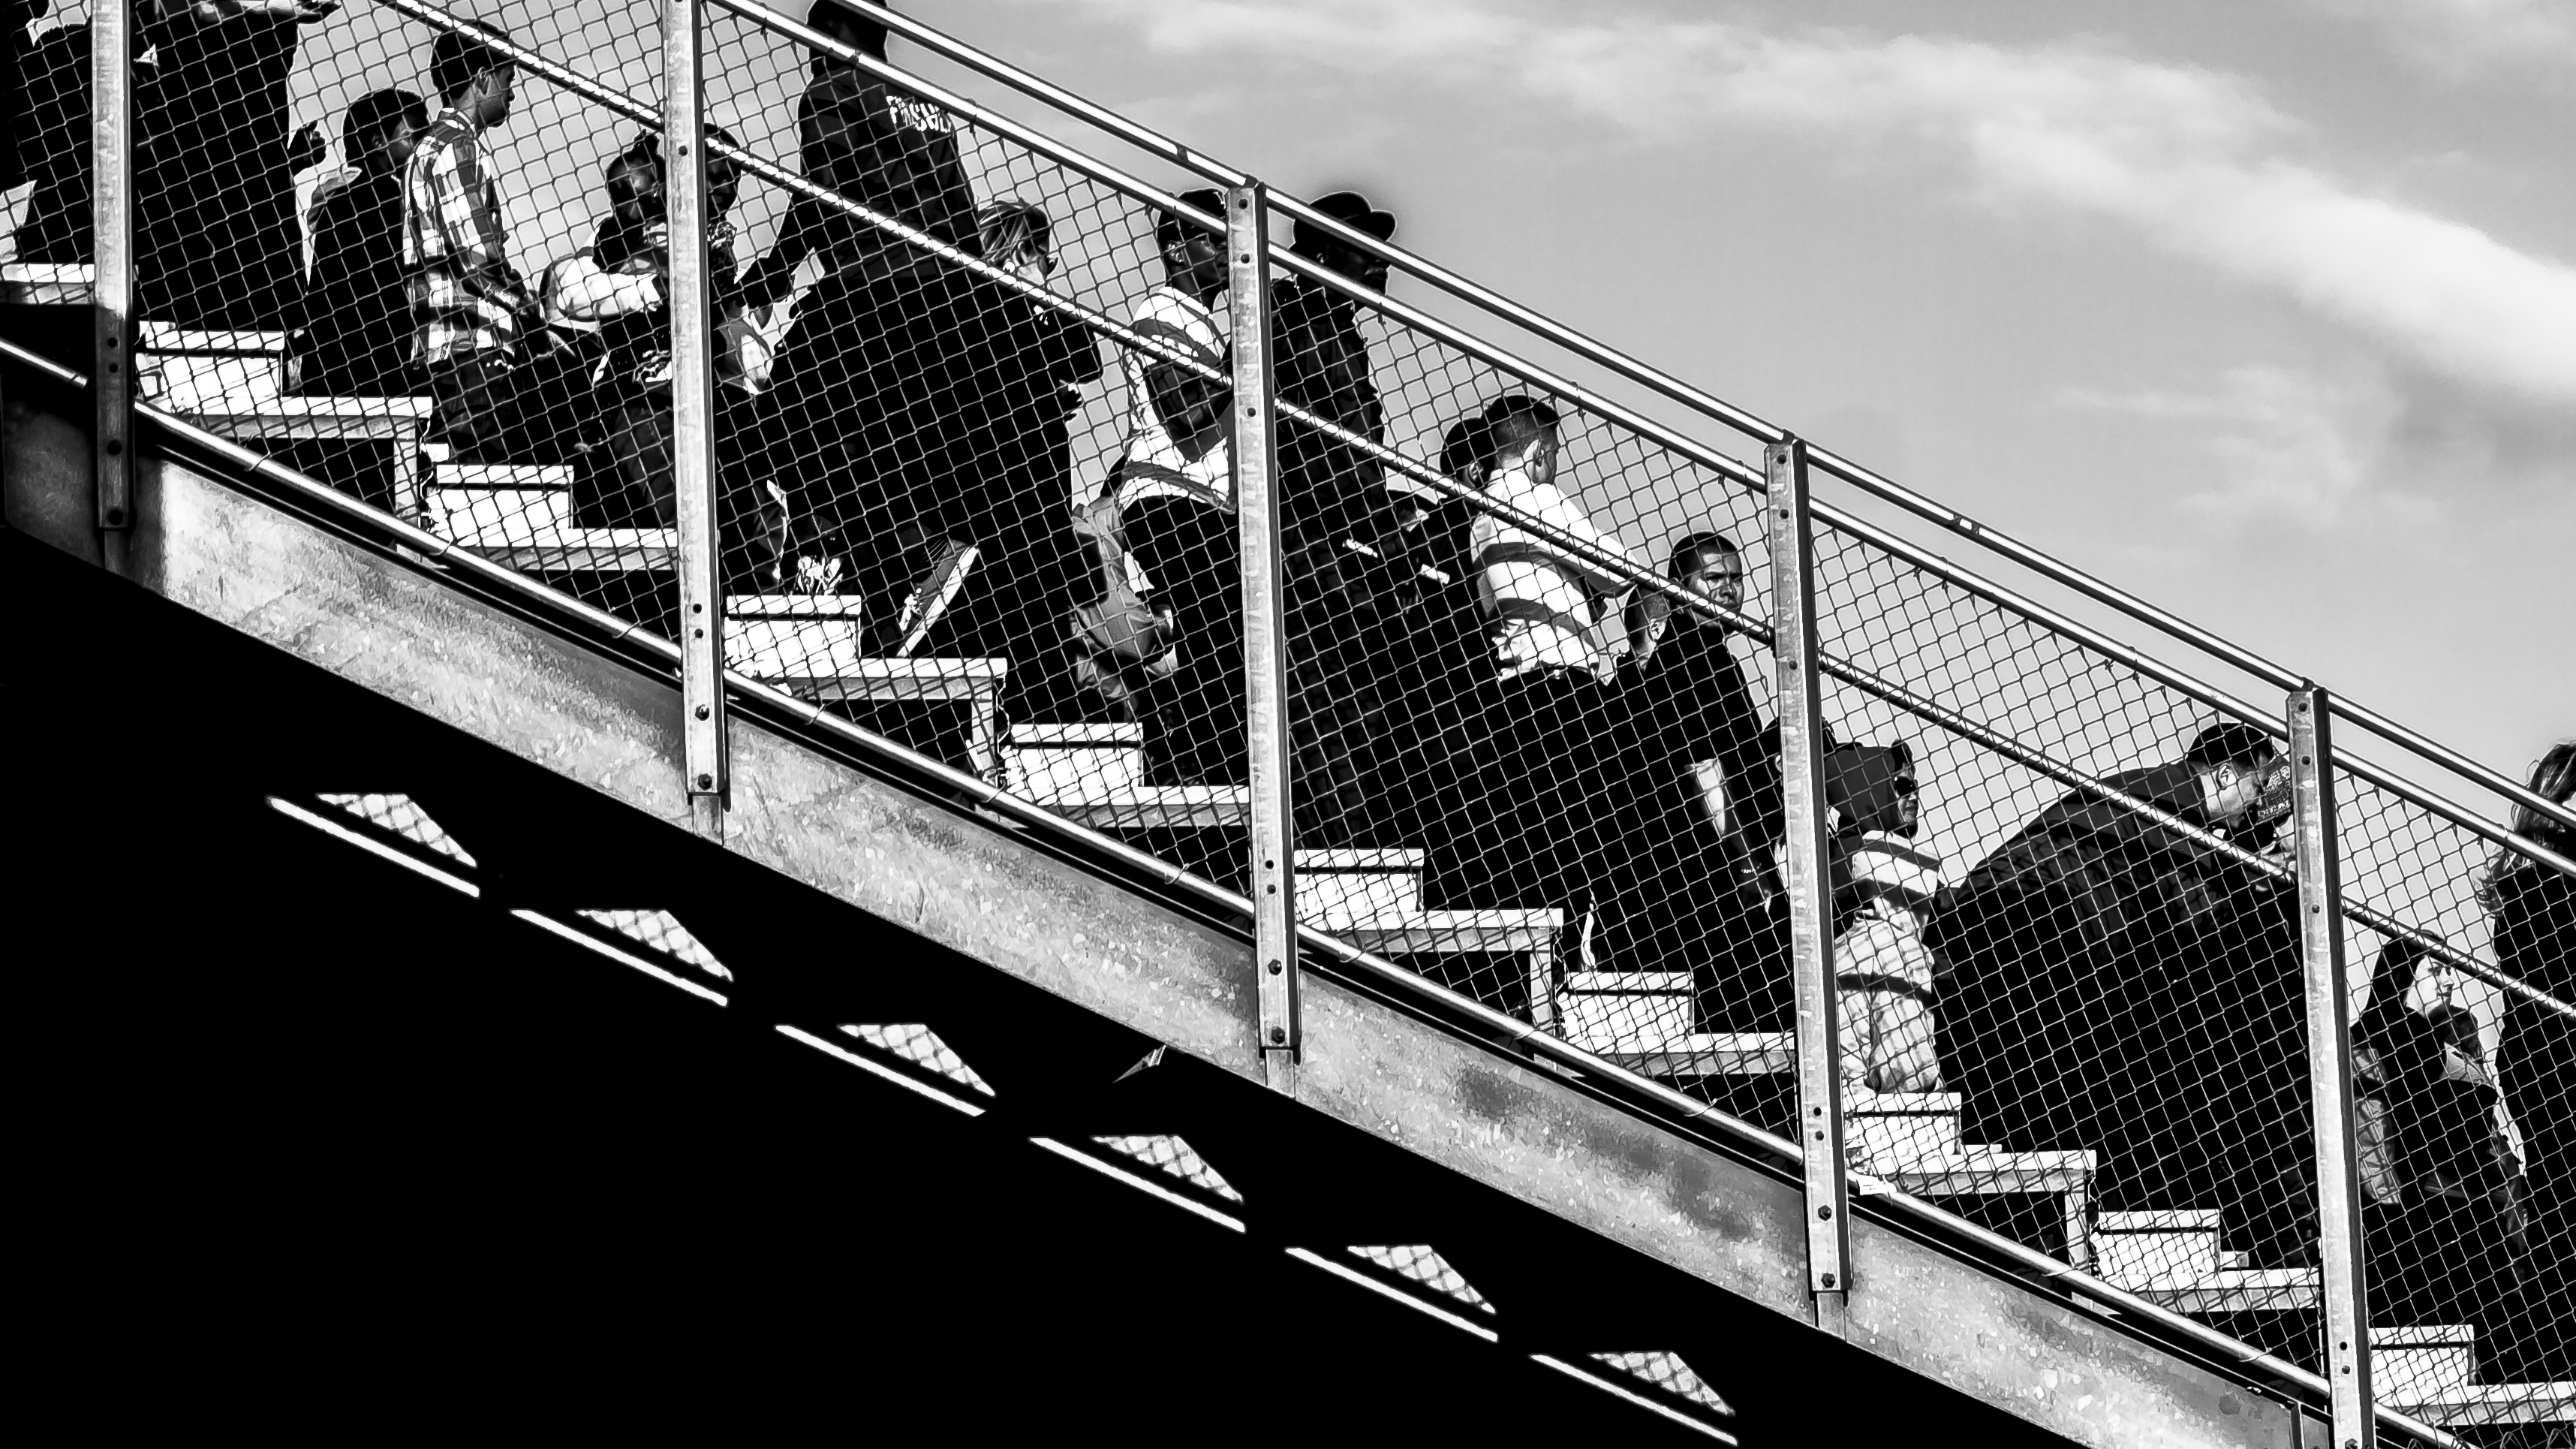
watch, silhouette, black and white, white, bridge, transport, line, vehicle, black, monochrome, creativecommons, lines, clouds, stairs, angles, shape, simple, bleachers, fans, famiy, monochrome photography, nonbuilding structure